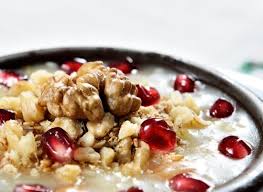
Yemek: asure